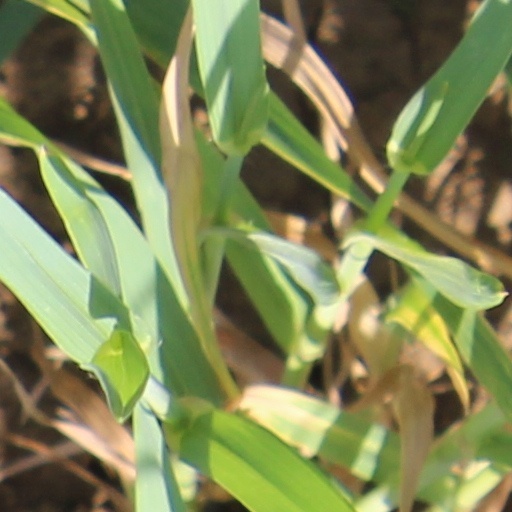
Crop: wheat